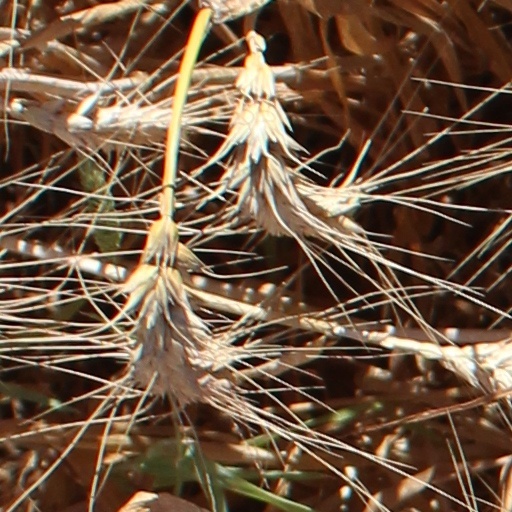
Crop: wheat